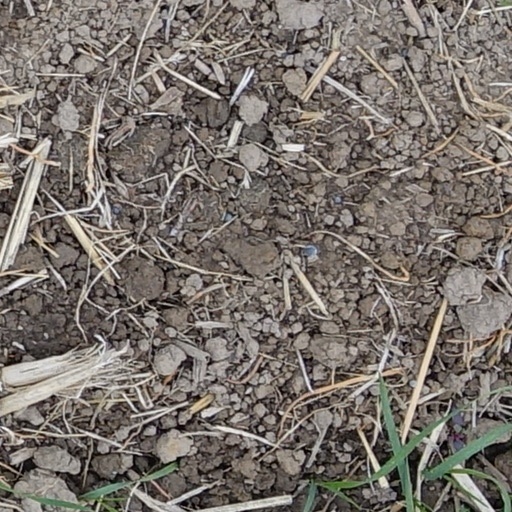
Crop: wheat